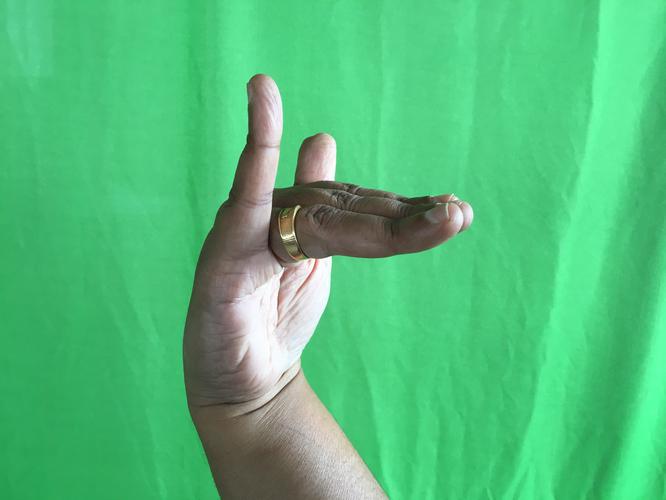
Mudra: Mrigasirsha
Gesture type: single_hand